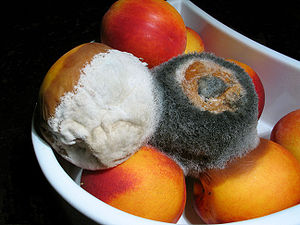
Skimmelsvamp
Nektariner, der er angrebet af to forskellige skimmelsvampe
Skimmelsvamp er et samlebegreb, som bruges inden for mikrobiologien om en gruppe af svampe, der har stor betydning for mennesker på grund af deres levevis i bestemte, økologiske nicher. De er fælles om at kunne udnytte organiske materialer som fødekilde. De vokser bedst i relativt fugtigt klima. Mange døjer med skimmelsvamp i deres boliger, hvor årsagen til problemerne skyldes enten uhensigtsmæssige boligvaner, konstruktive problemer eller deciderede vandskader. Svampene frigiver sporer, hyfefragmenter, mikropartikler samt flygtigte stoffer til luften. Tilstedeværelsen af skimmelsvamp i bygninger er korreleret med træthed, hovedpine, åndedrætsbesvær og andre allergilignende symptomer, men også permanente skader som astma og vedvarende allergi. Viden om sammenhænge mellem eksponeringens størrelse og helbredseffekter hos mennesker er dog sparsom, således at der ikke kan opstilles videnskabeligt fuldt underbyggede retningslinjer eller grænseværdier for, hvor længe ophold i bygninger med forskellige grader af fugt og skimmelsvampevækst er uproblematisk. Helbredsproblemerne varierer endvidere alt efter, om personerne tilhører en særlig følsom gruppe eller ej.